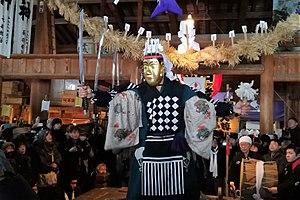
Le Dainichidō Bugaku est un ensemble de neuf danses rituelles annuelles et de musique sacrée, nommé d’après le bugaku, spectacle du palais impérial, et d’après Dainichidō, visite de la suite impériale à Kazuno, lors de la reconstruction du sanctuaire local, Ōhirumemuchi jinja, au début du VIIIᵉ siècle : selon la légende, les artistes de cour enseignèrent alors la danse aux habitants de la région.